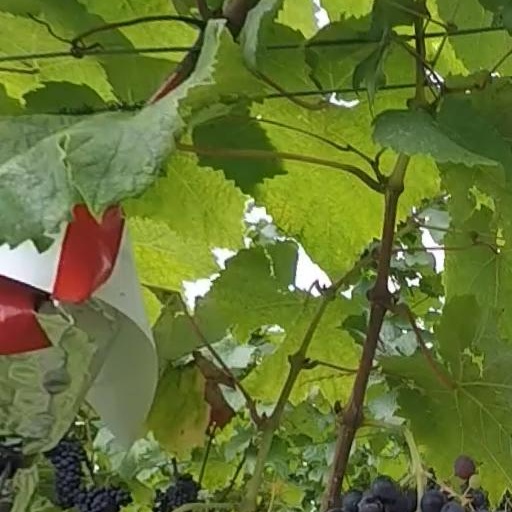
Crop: grape